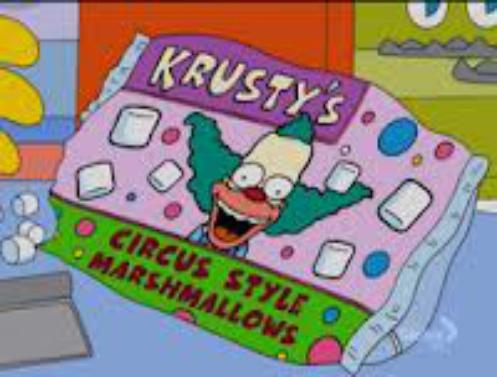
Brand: Krusty-O's
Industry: Leisure